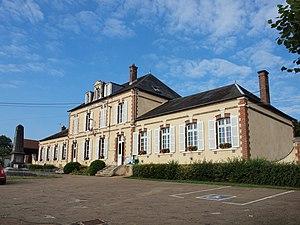
Mairie-école de Fontaines (Yonne, France)